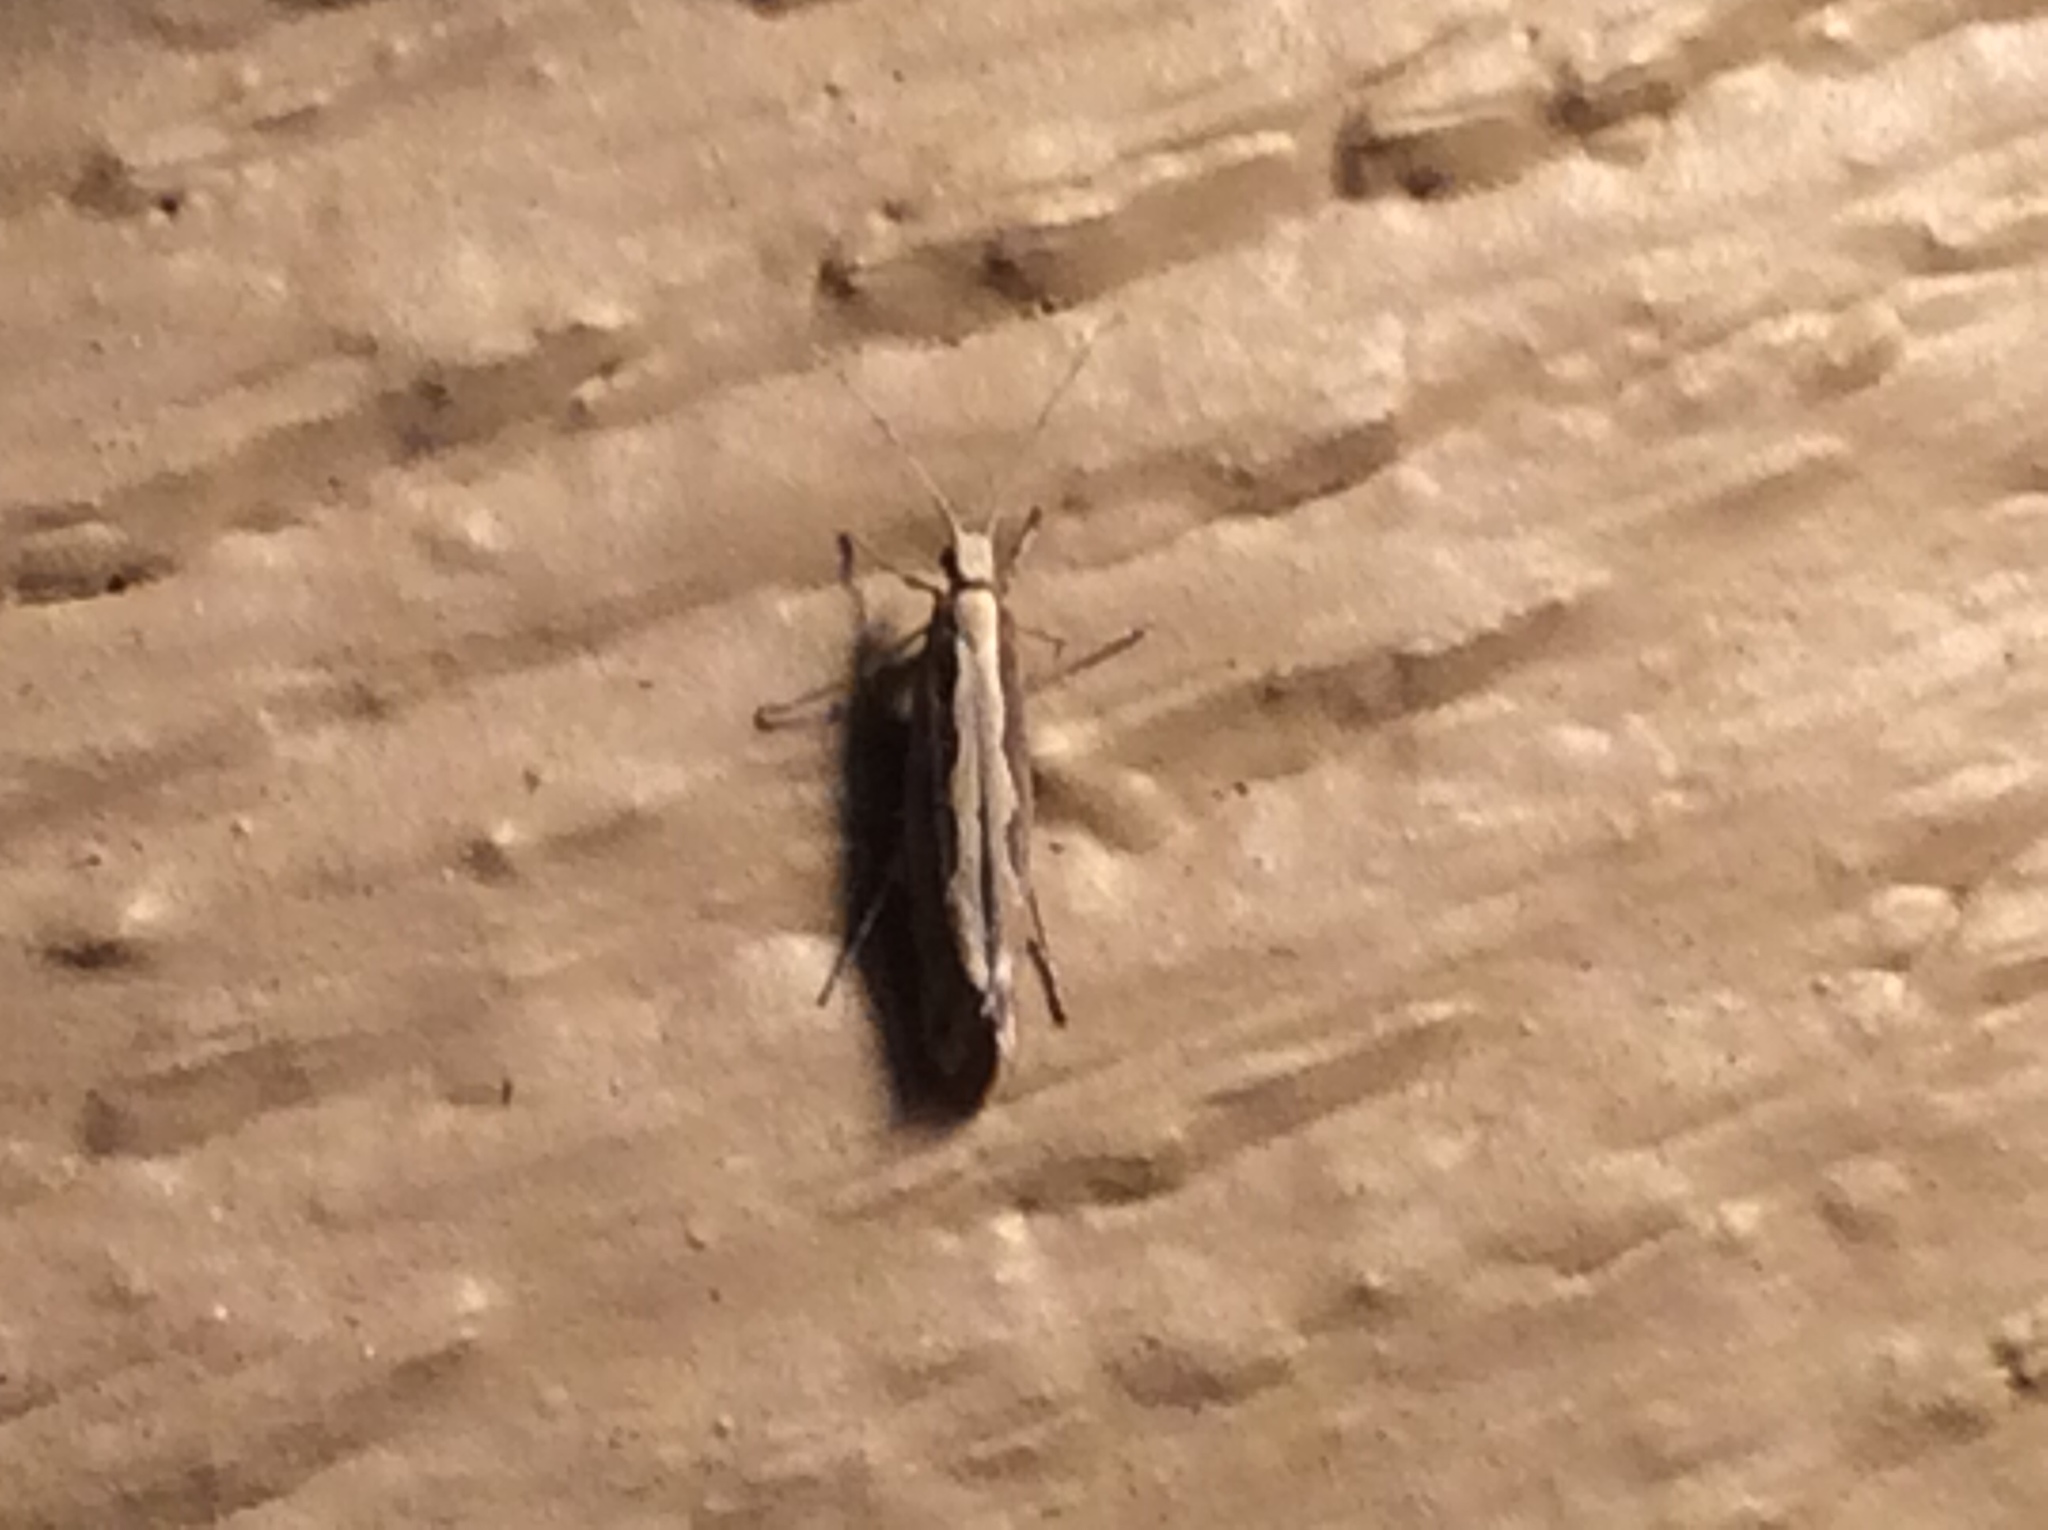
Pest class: diamondback_moth